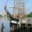
Label: ship